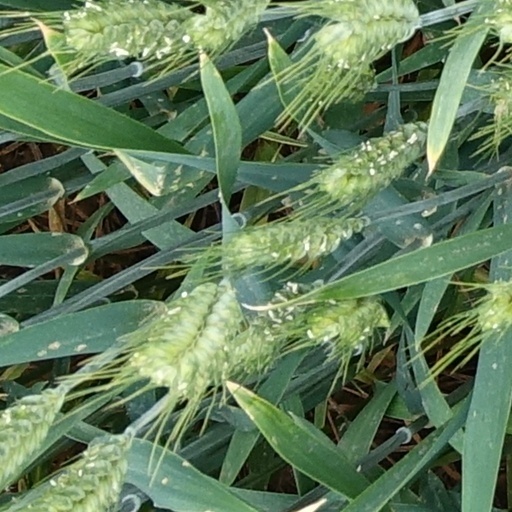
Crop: wheat